XHFO-FM

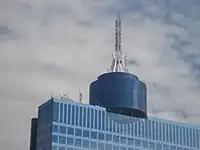
XHFO-FM transmits from the World Trade Center Mexico City on this tower

XHFO signed on in 1979, as "Radio Triunfadora", being renamed to "Crystal FM" in 1982, with a contemporary Spanish music format. In 1993, as grupera music began to gain success, the station was lent to Grupo Radio Centro in exchange for XEEST-AM in a relationship that would last 26 years. GRC promptly changed the name and format of XHFO to "Sonido Z" with grupera and regional Mexican music. In 1996, it was renamed "La Z".